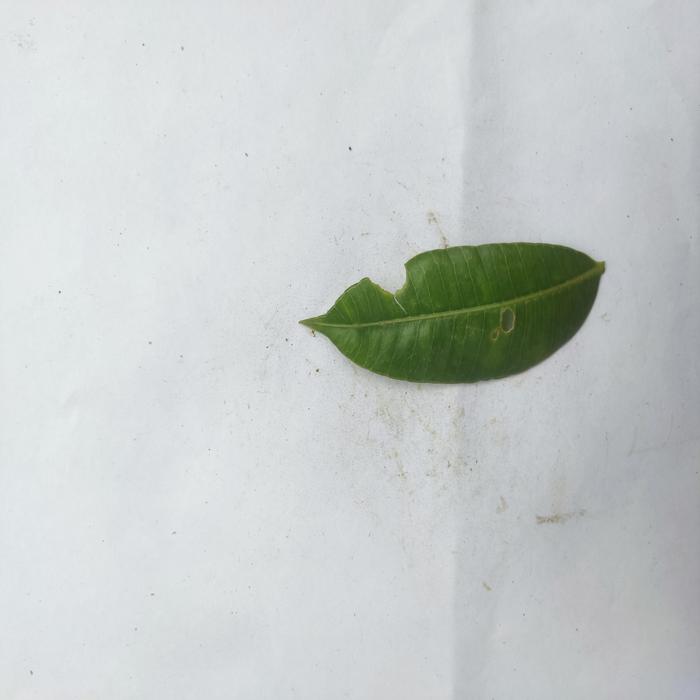
Crop: Hog Plum
Leaf condition: Anthracnose